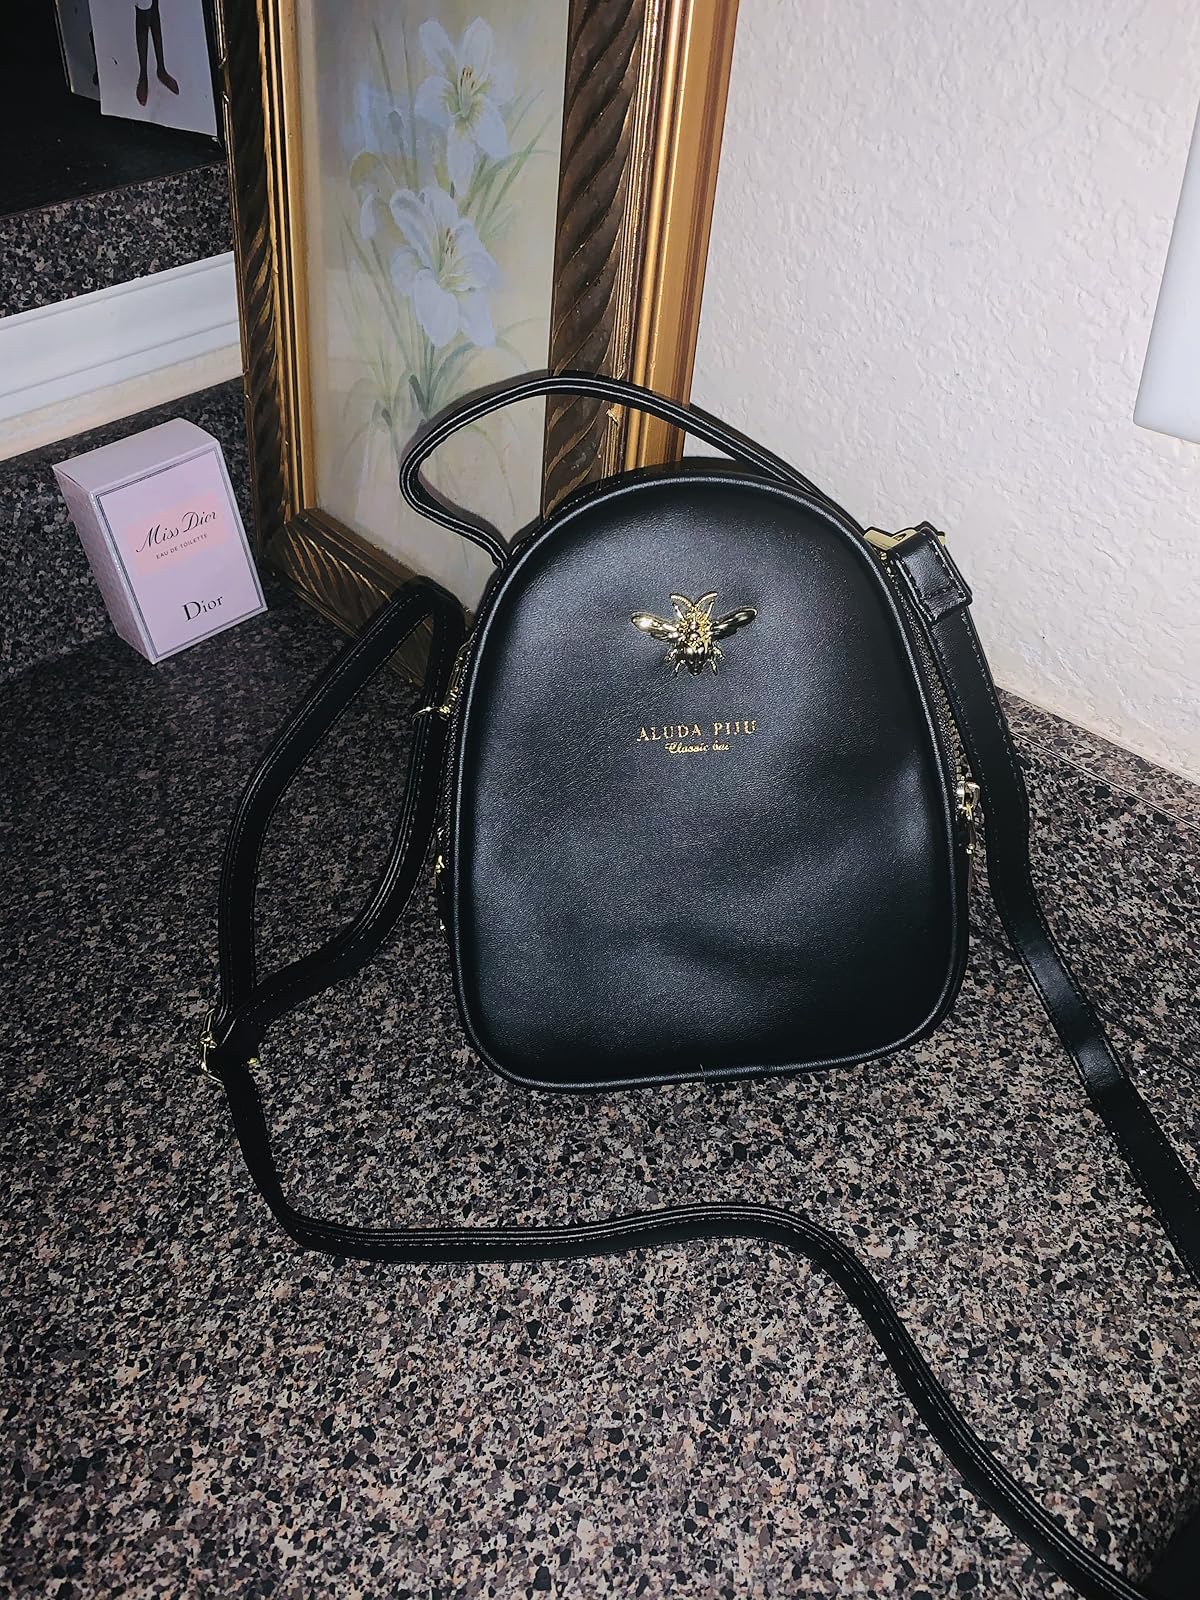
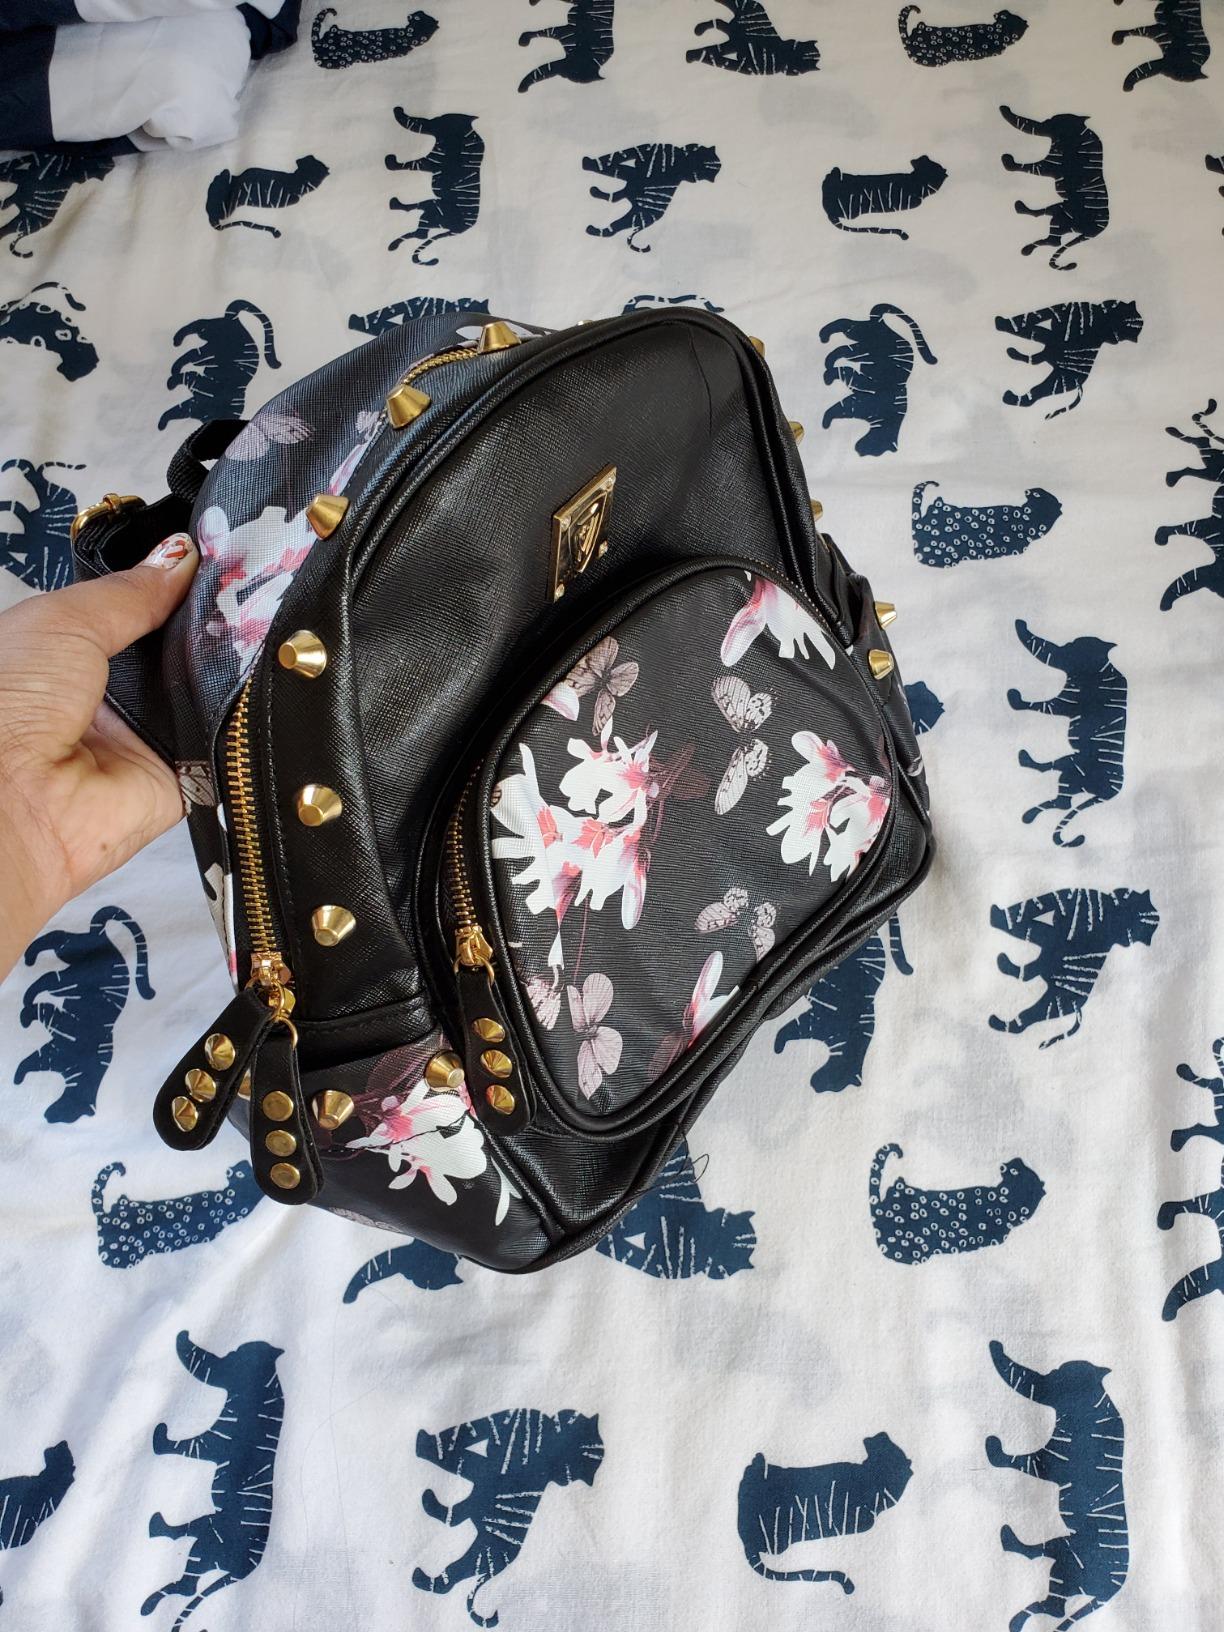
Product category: accessories_handbag
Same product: no